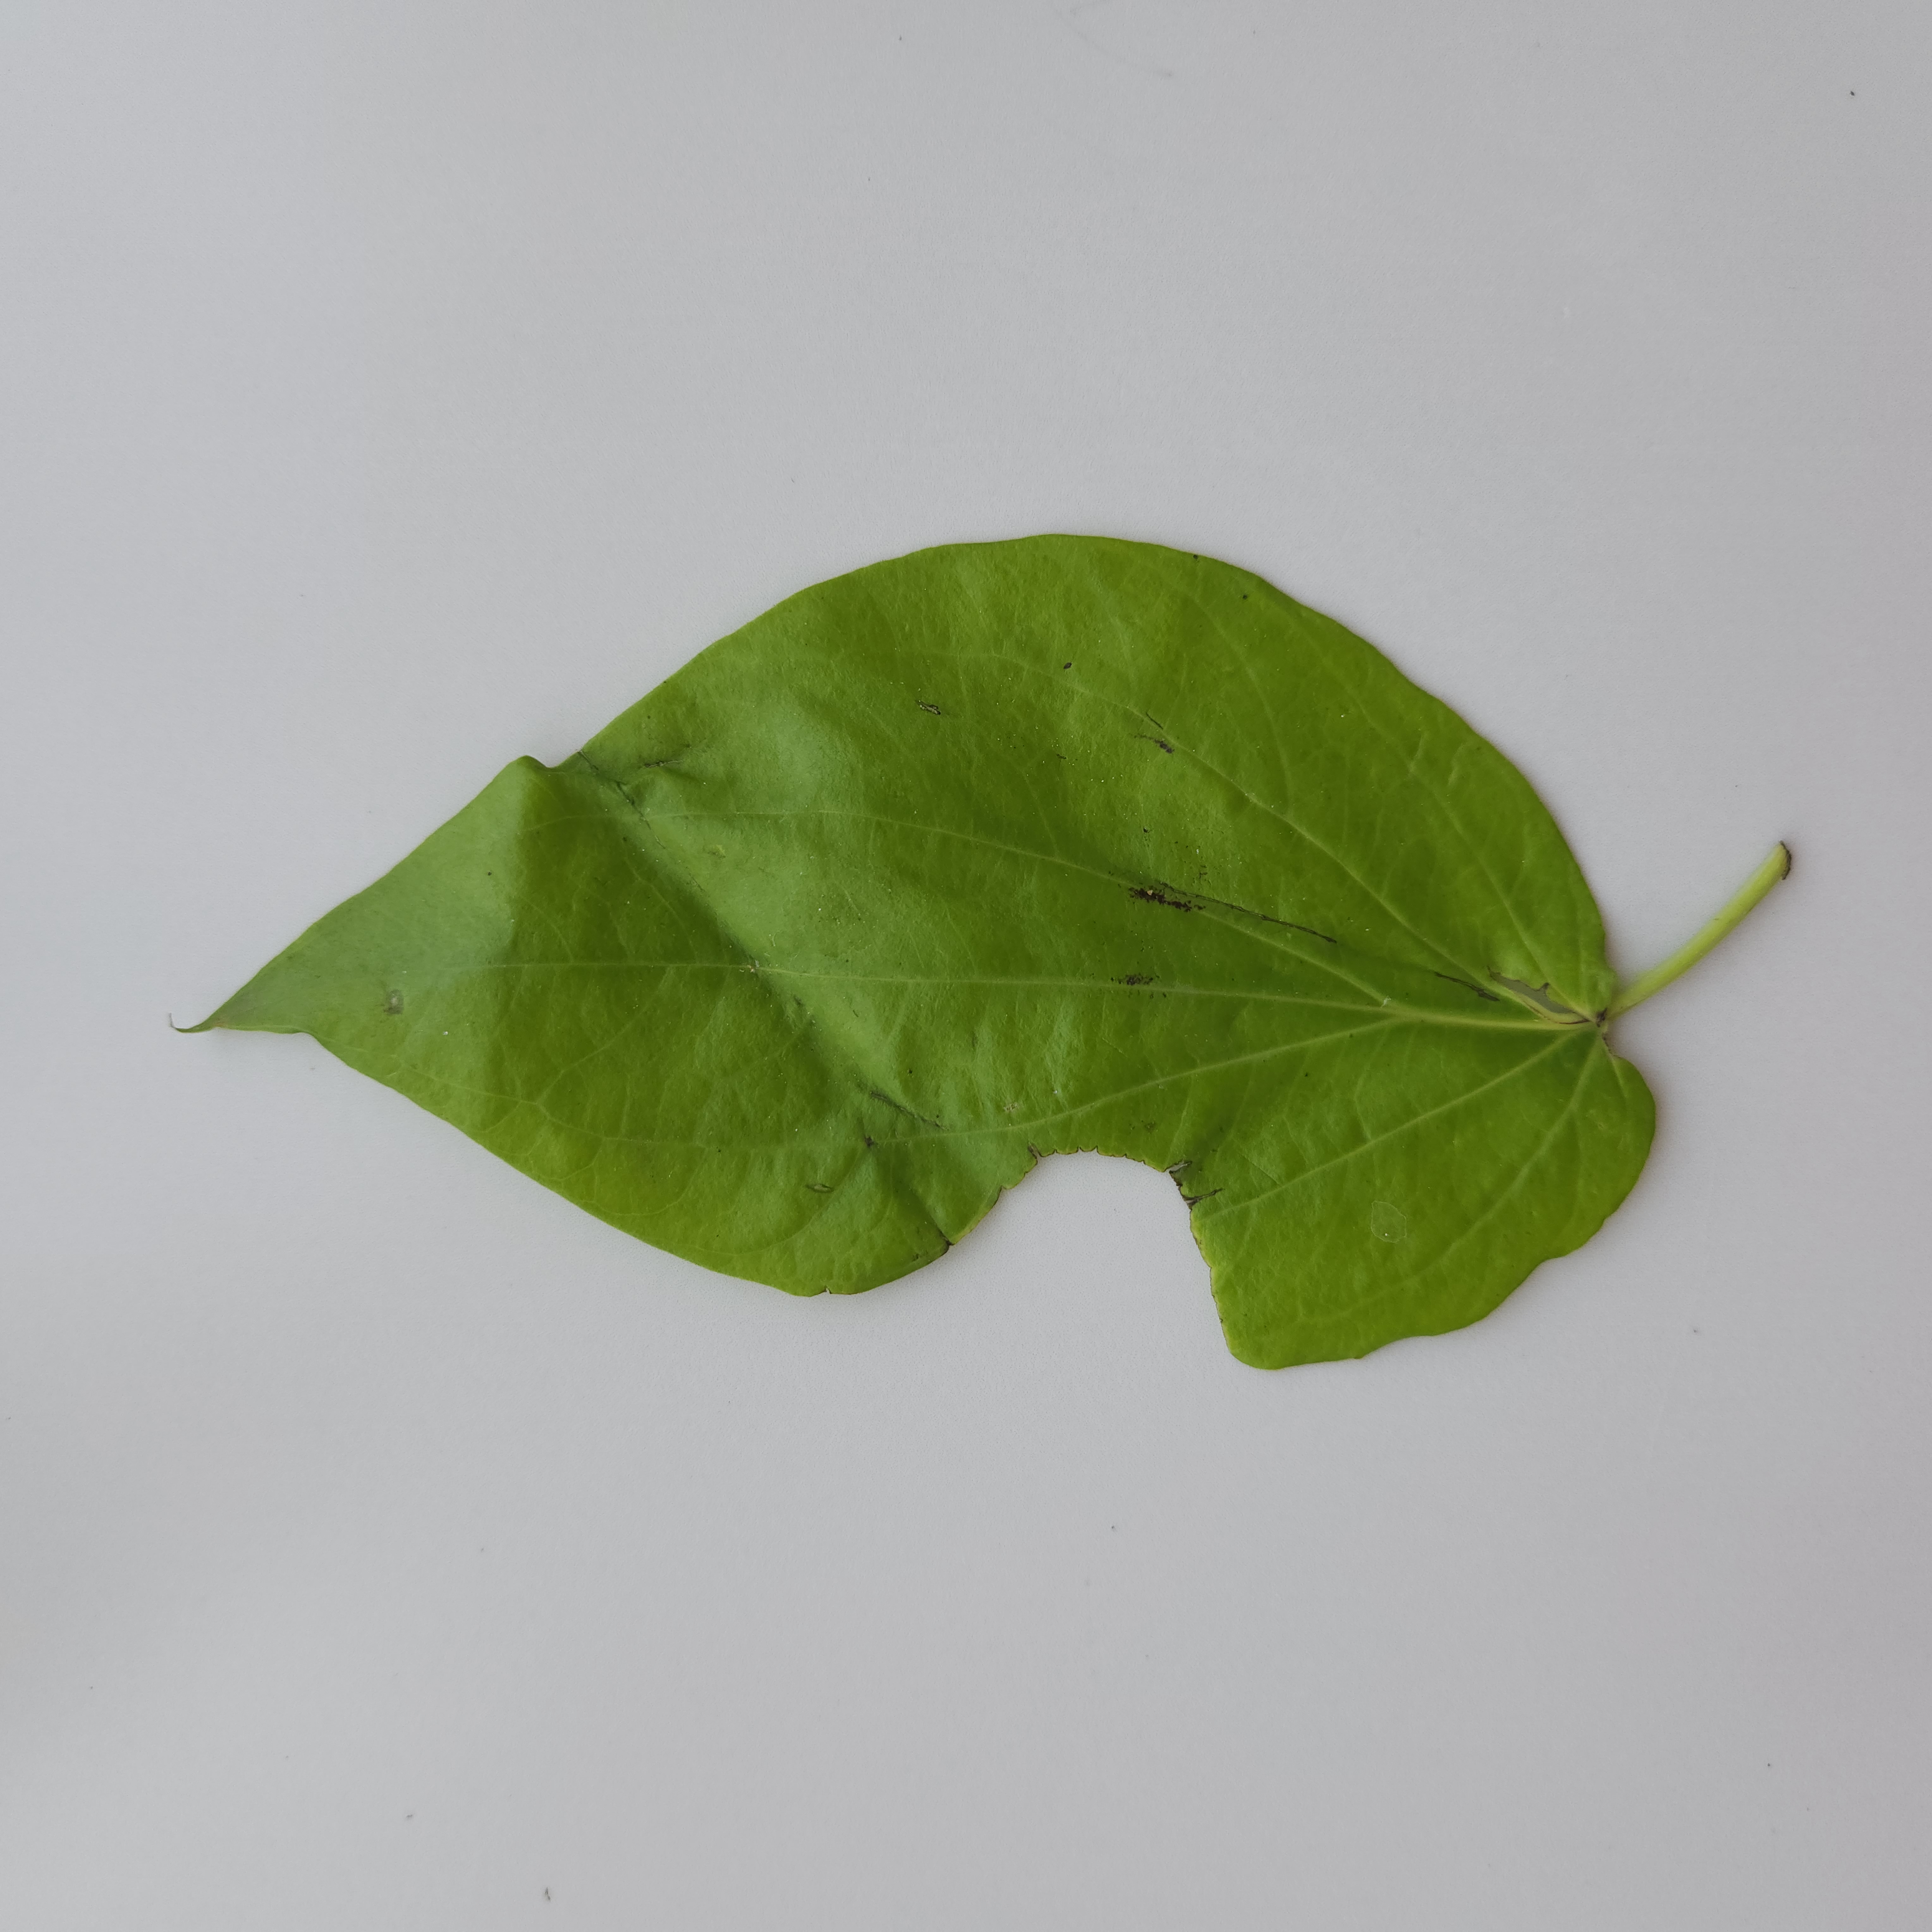
Label: Diseased